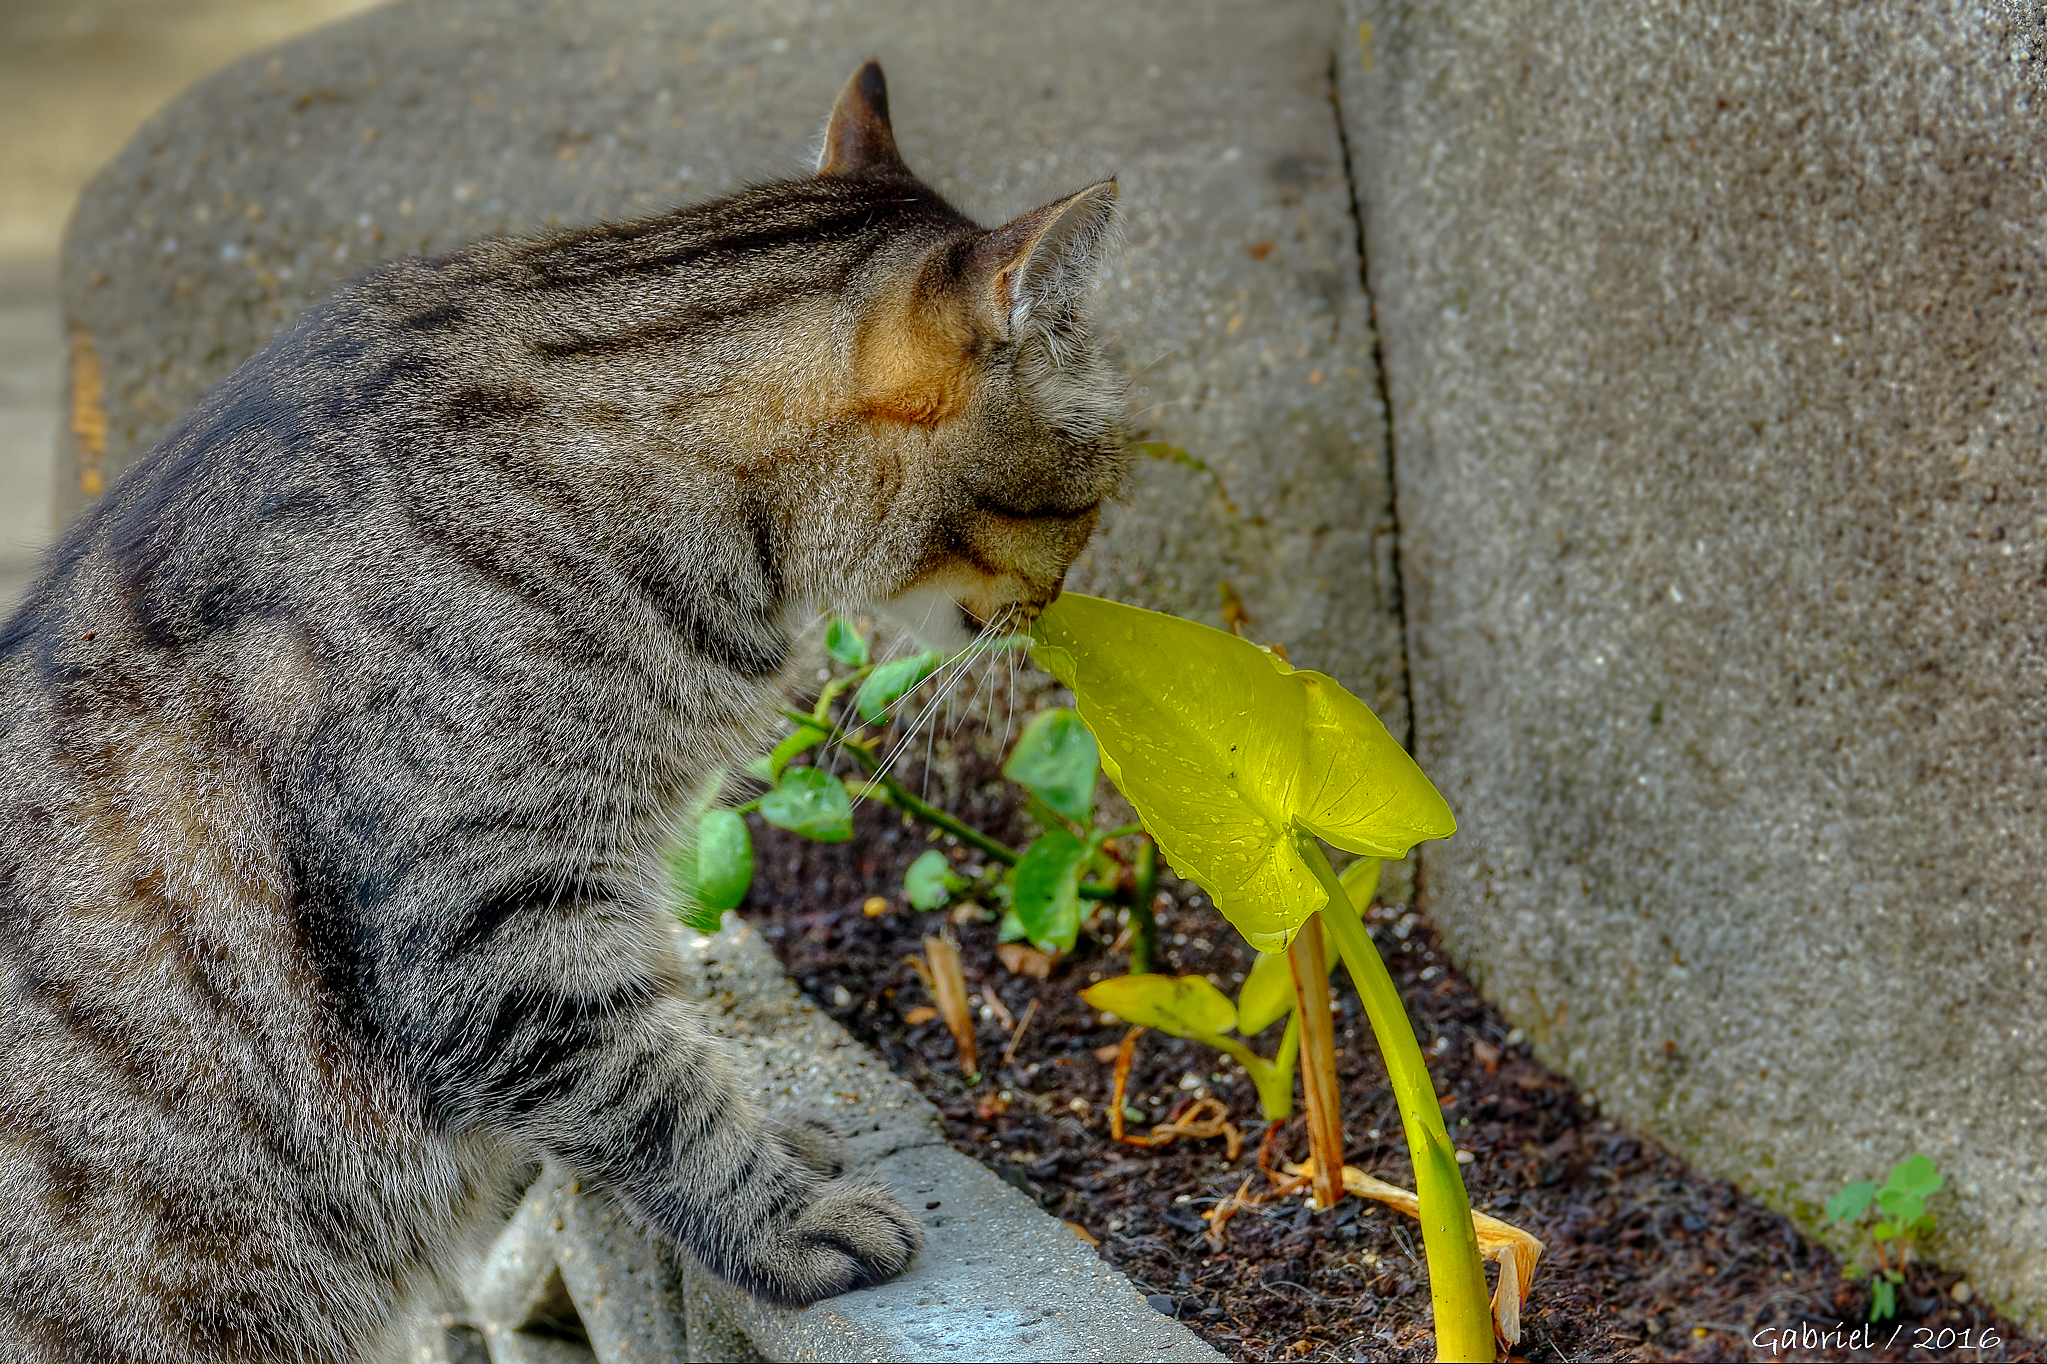
nature, wildlife, cat, mammal, fauna, cats, whiskers, m, animals, vertebrate, naturaleza, gatos, ggl1, gaby1, xovesphoto, sonydscrx10iii, sonyrx10iii, rx10iii, rx10m3, animales, wild cat, small to medium sized cats, cat like mammal